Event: Nepal Earthquake
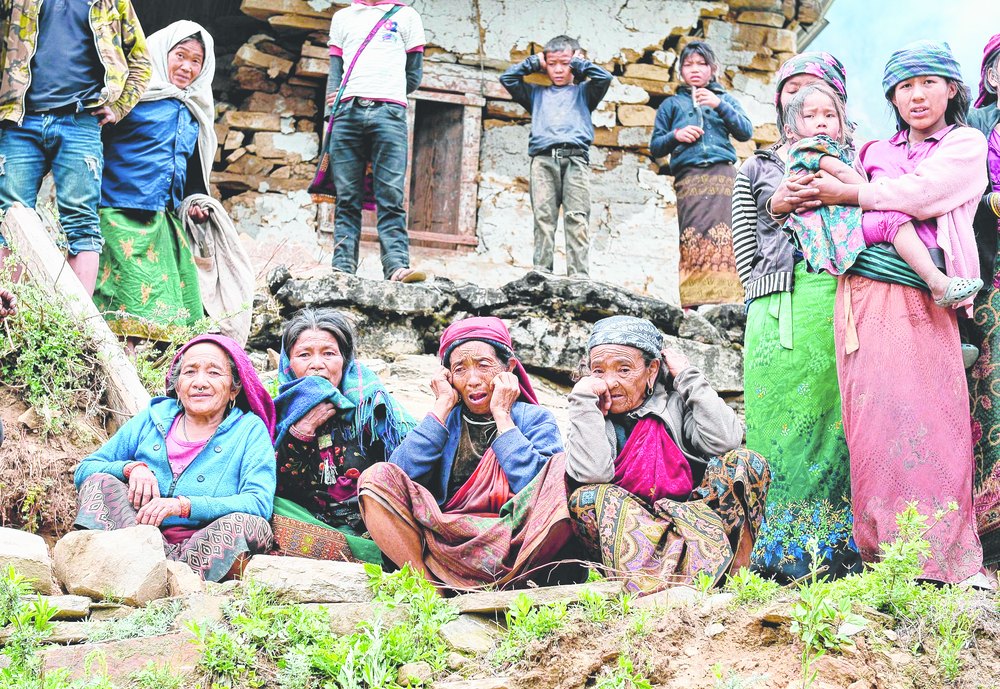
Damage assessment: damage